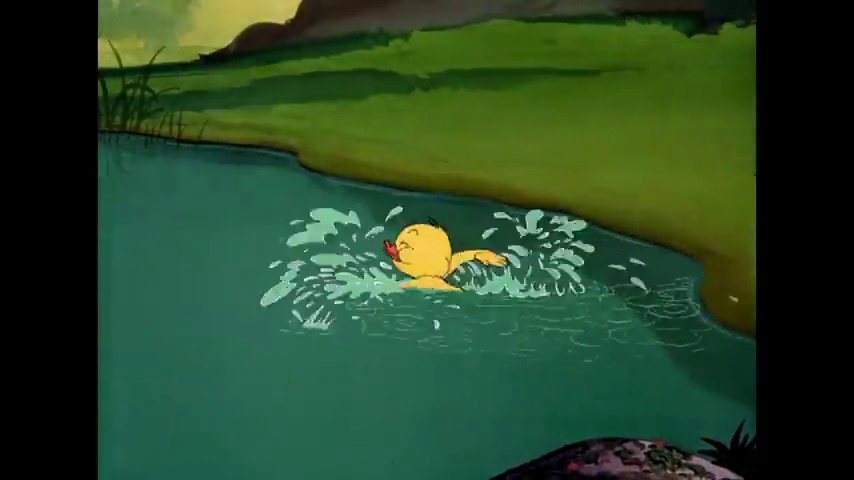
Portrait style: Cartoon Portrait